Obrad Zelić

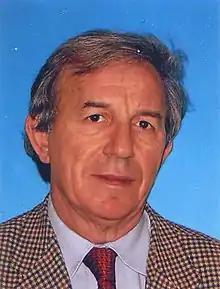
Obrad Zelić

Obrad Zelic (Serbian Cyrillic: "Oбрад Зелић") is a regular professor of parodontology and oral medicine at the University of Belgrade's Faculty of Stomatology and a guest professor at faculties in Moscow, Yerevan, Toronto, Winnipeg, Athens, and Jerusalem. He was the first to graduate in the class of 1970, and became a docent before his 33rd birthday in 1979.